Bay-class landing ship

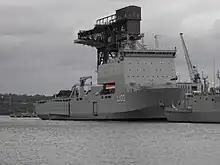
HMAS "Choules" at Fleet Base East in January 2012

In mid-April 2007, "Cardigan Bay" sailed for "Operation Orion 07", a four-month deployment to the Mediterranean. From 2008 until the end of 2010, "Cardigan Bay" was used to accommodate and train personnel of the Iraqi Navy under the tutelage of Royal Navy and United States Navy personnel. During this time, the ship operated almost exclusively in the Persian Gulf.